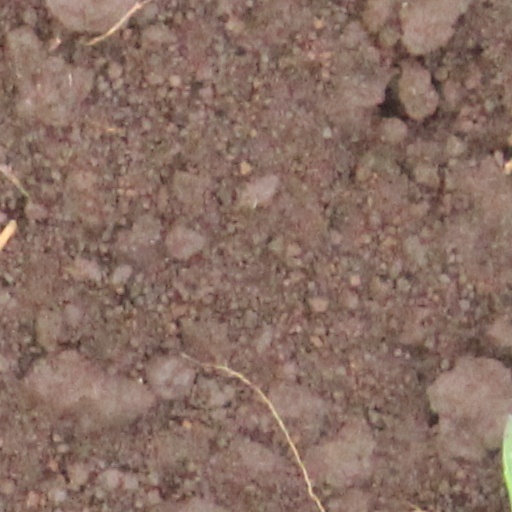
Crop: wheat